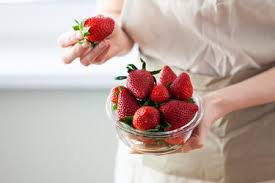
Label: Strawberry